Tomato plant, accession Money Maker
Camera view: horizontal (90 deg, fisheye); turntable rotation: 150 degrees
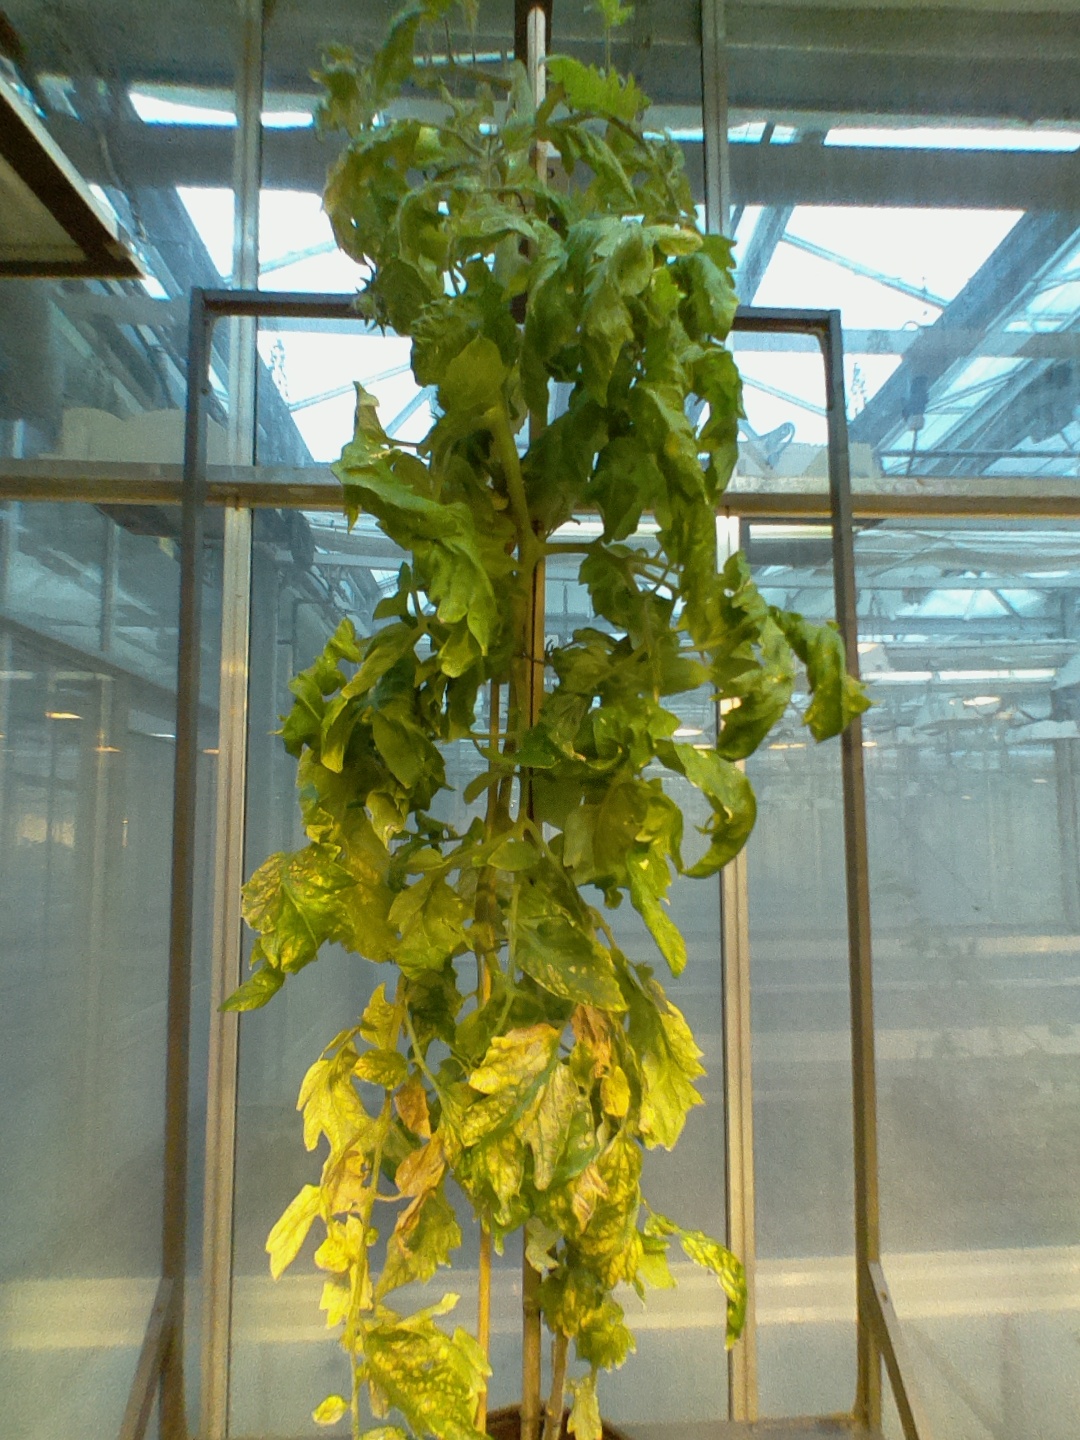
BBCH growth stage 81: 10%-20% of fruits show typical fully ripe color